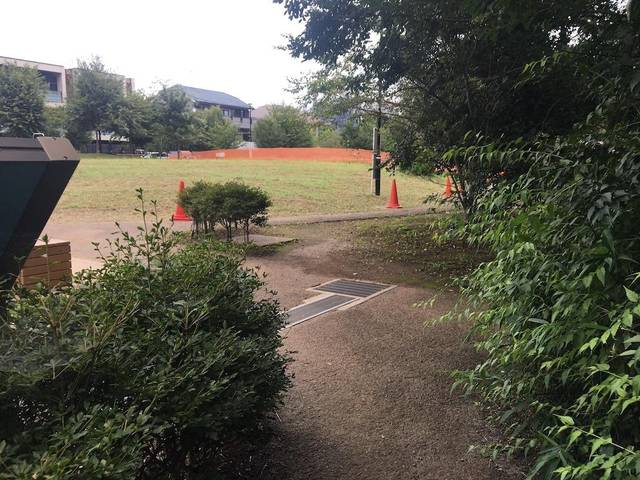
Region: Japan
Coordinates: 35.719, 139.701